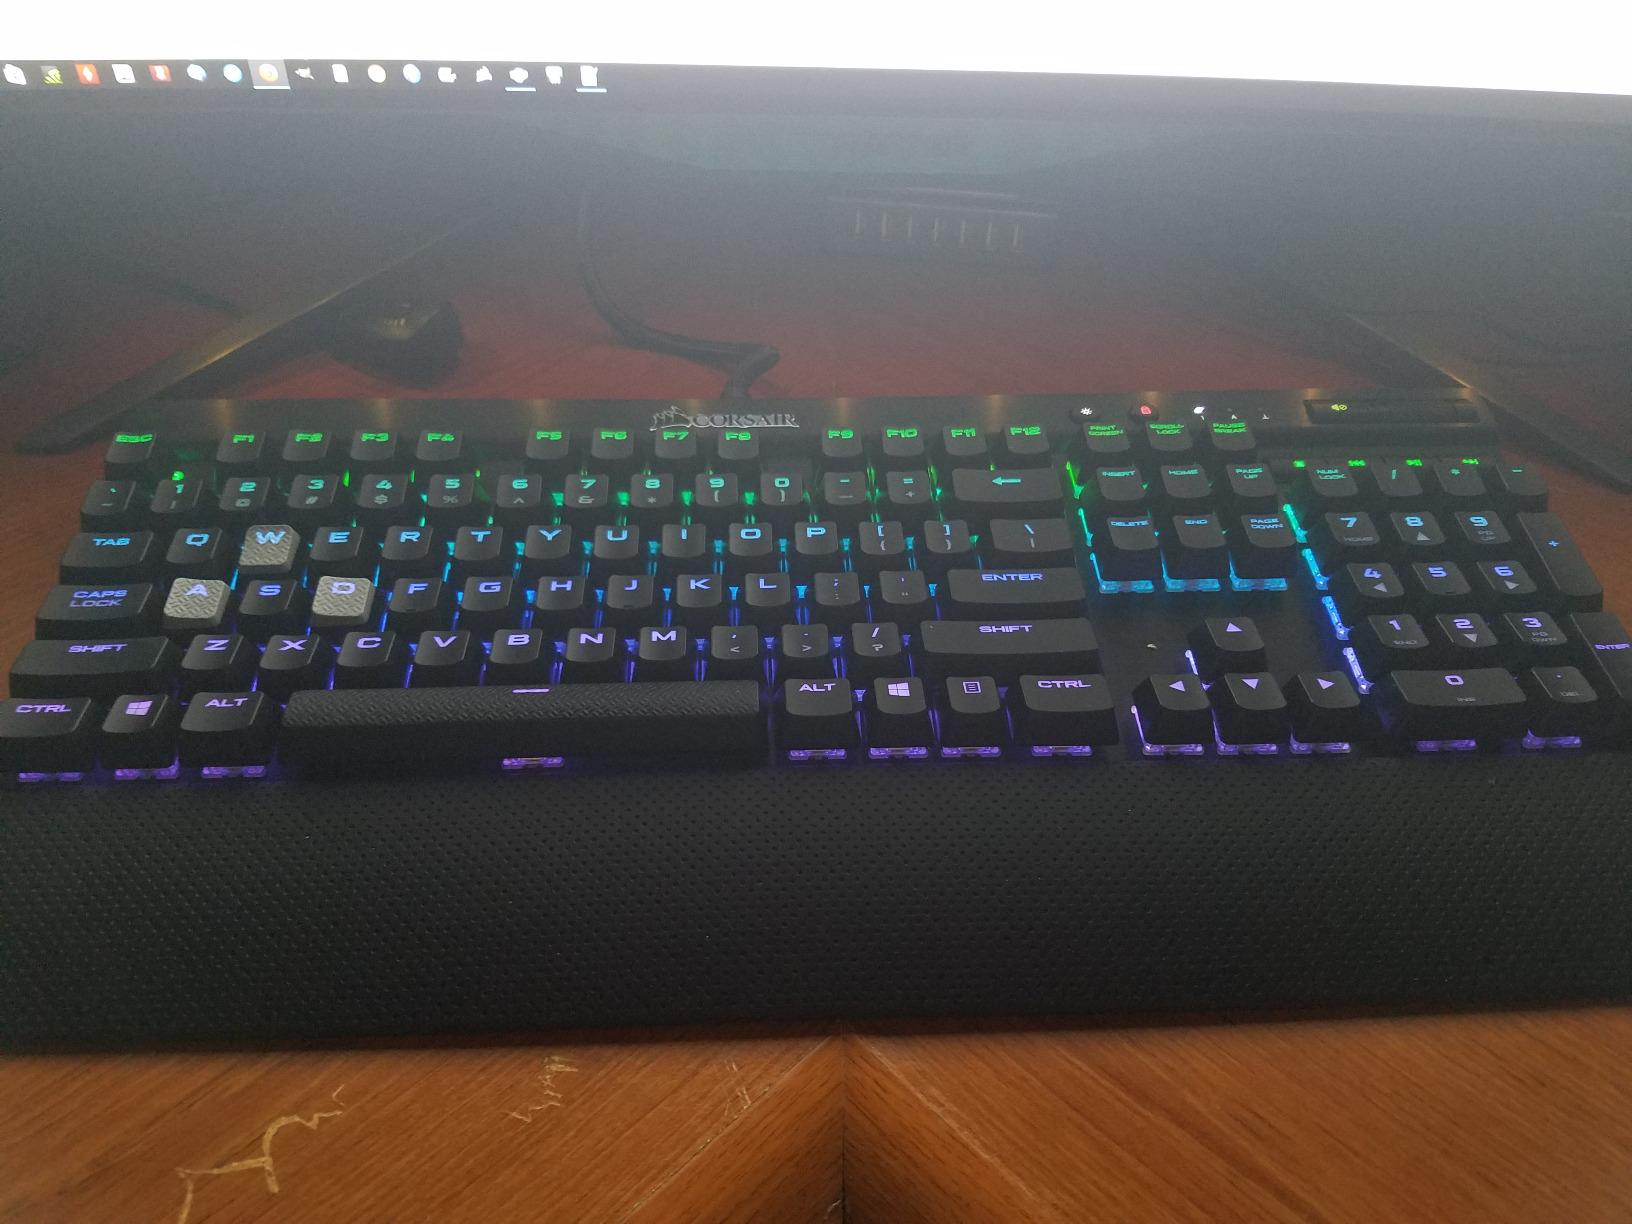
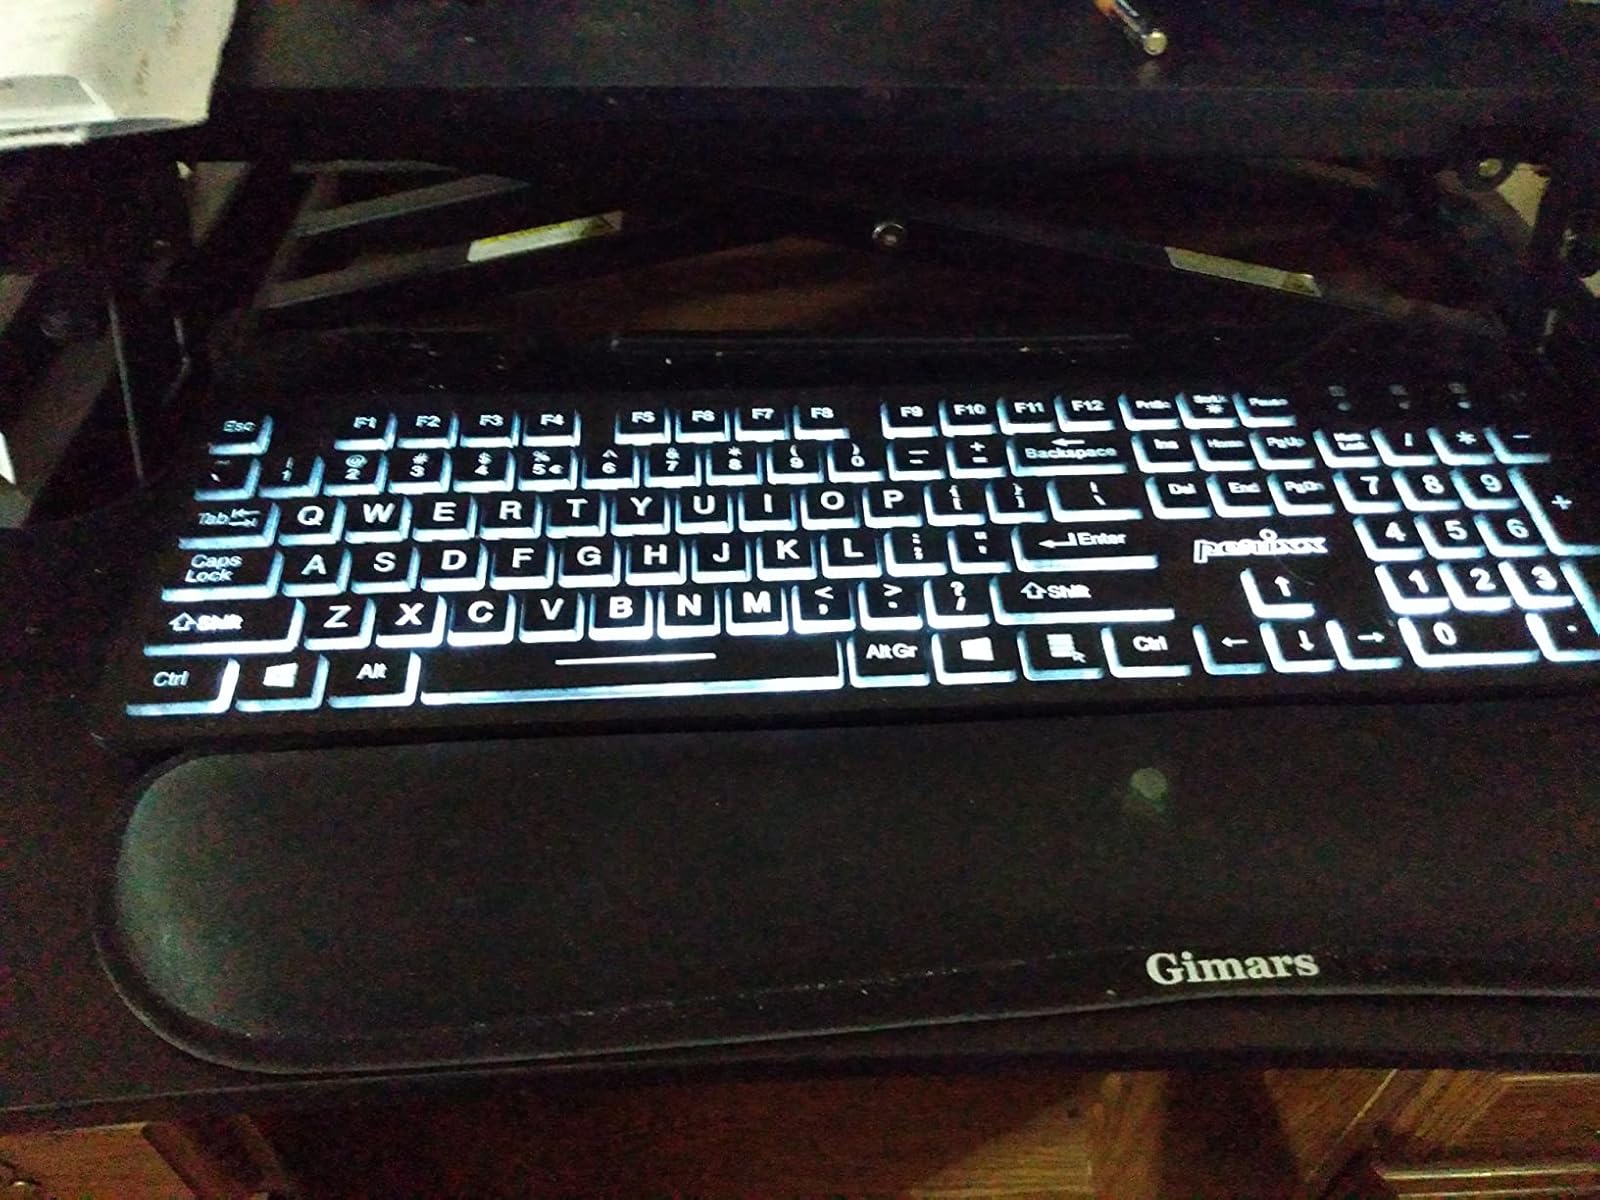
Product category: keyboard
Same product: no